Alan Wilder

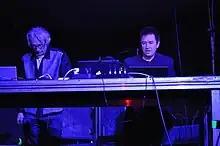
Alan Wilder (right) performing in 2010

Recoil began in 1986 as a two-track experimental EP. Simply entitled "1 + 2", the collection of primitive demos caught the attention of Mute Records label boss Daniel Miller and was inconspicuously released as a mini-album on 12" vinyl. An album, "Hydrology", soon followed in 1988, and both were eventually re-issued by Mute on CD as "Hydrology plus 1 + 2".